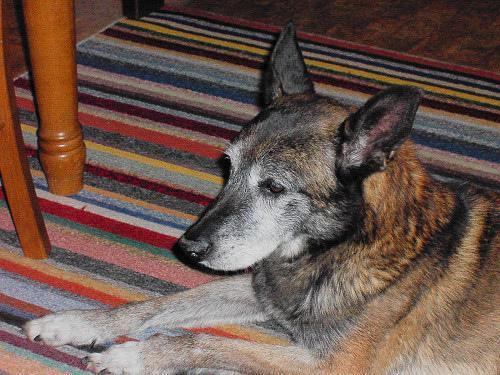
malinois